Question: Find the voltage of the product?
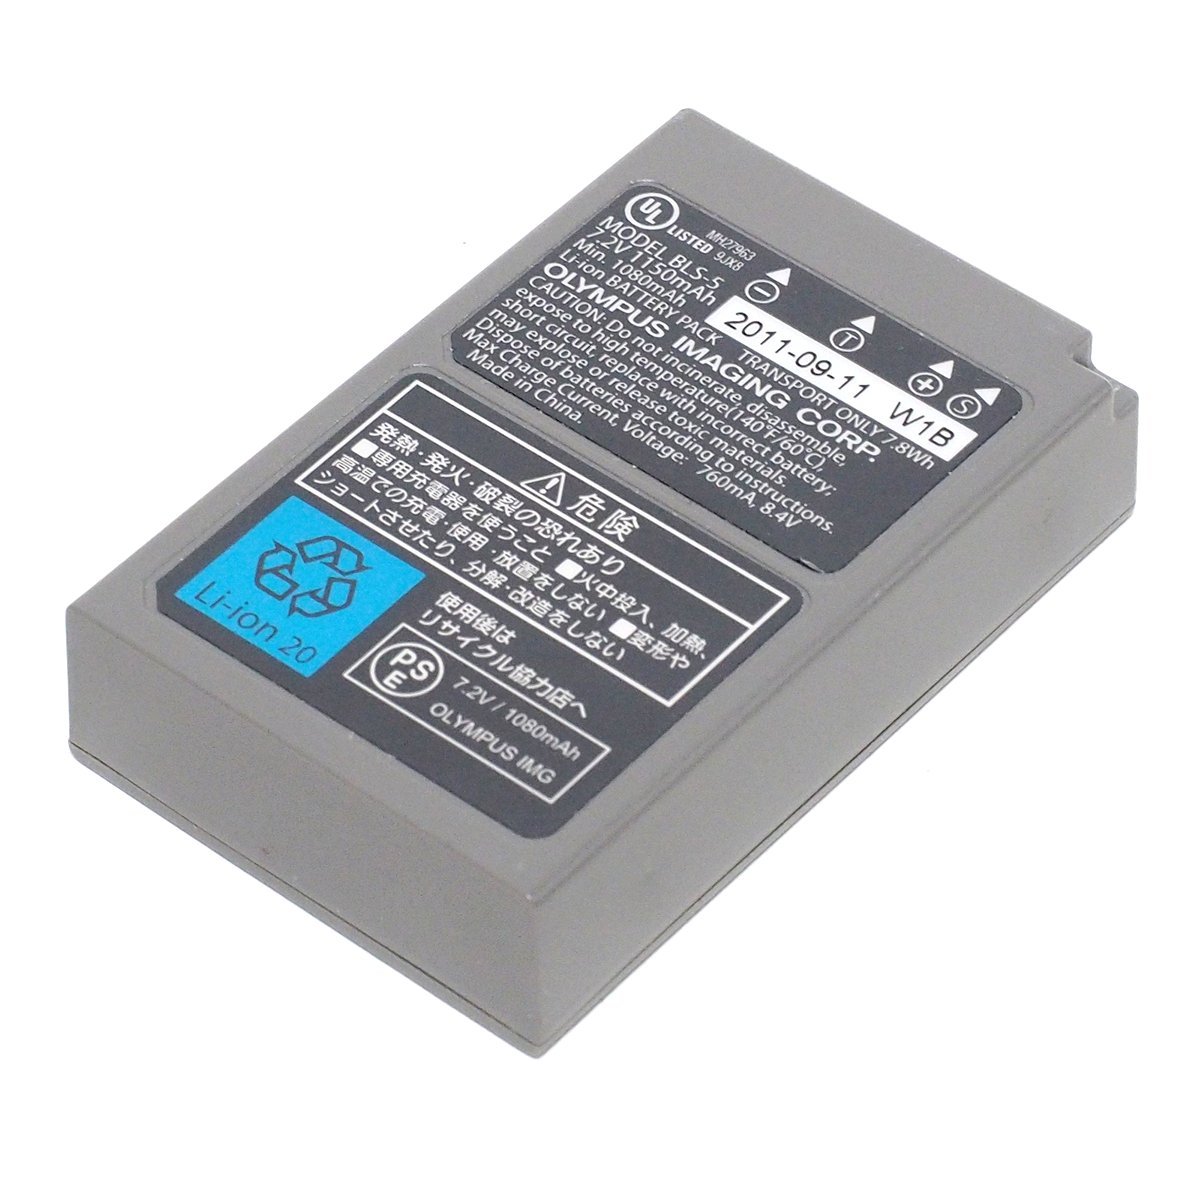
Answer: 7.2 volt